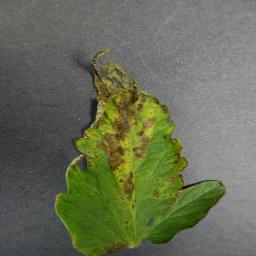
Label: Tomato___Bacterial_spot